Jaworzno

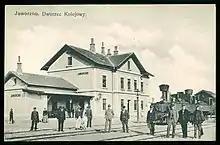
Early 20th-century view of the train station

After the Partitions of Poland Jaworzno belonged to the Habsburg Empire, in 1809 – 1815 it was part of the Duchy of Warsaw, and in 1815–1846, it belonged to the Free City of Krakow, which in 1846 was annexed by the Austrian Empire. Jaworzno remained in Austrian Galicia until November 1918. In the 19th century, the village became famous for the so-called Three Emperors' Corner, where the borders of three powers met (German Empire, Russian Empire, and Austria-Hungary). In 1847, a new railway line connected Jaworzno's Szczakowa district with Kraków and Prussian Upper Silesia. The village became a center of industrialization. A power plant was opened in 1898, and Jaworzno's coal mines extracted 84% of Galician coal. Several new factories were established here in the late 19th and early 20th century. As a result, on September 21, 1901, Emperor Franz Joseph I granted a town charter to Jaworzno.